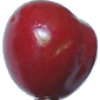
Label: Cherry 2